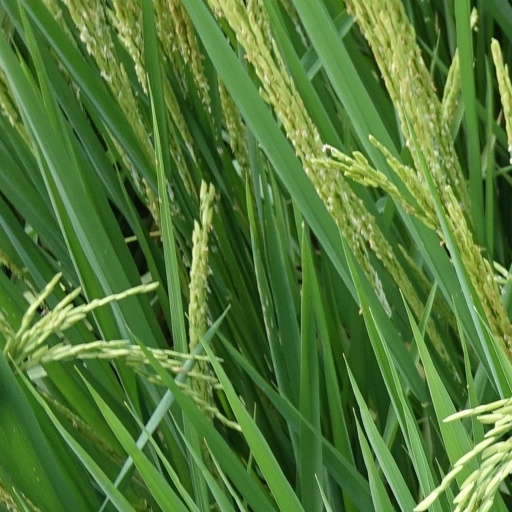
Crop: rice